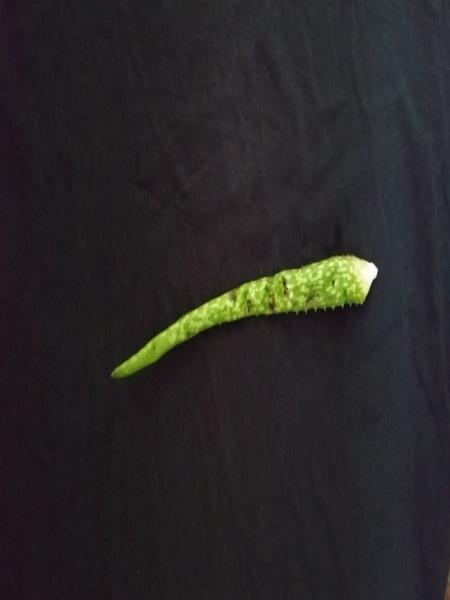
Plant: Aloevera